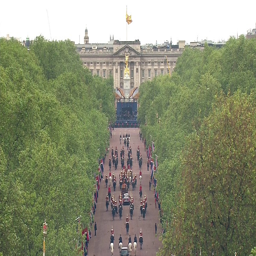
the carriages make their way up industry lined with flags